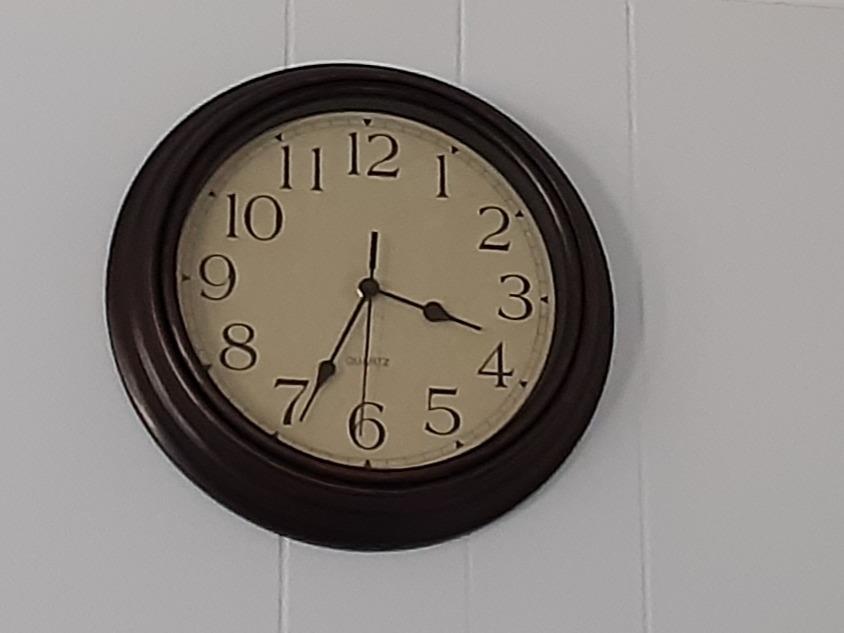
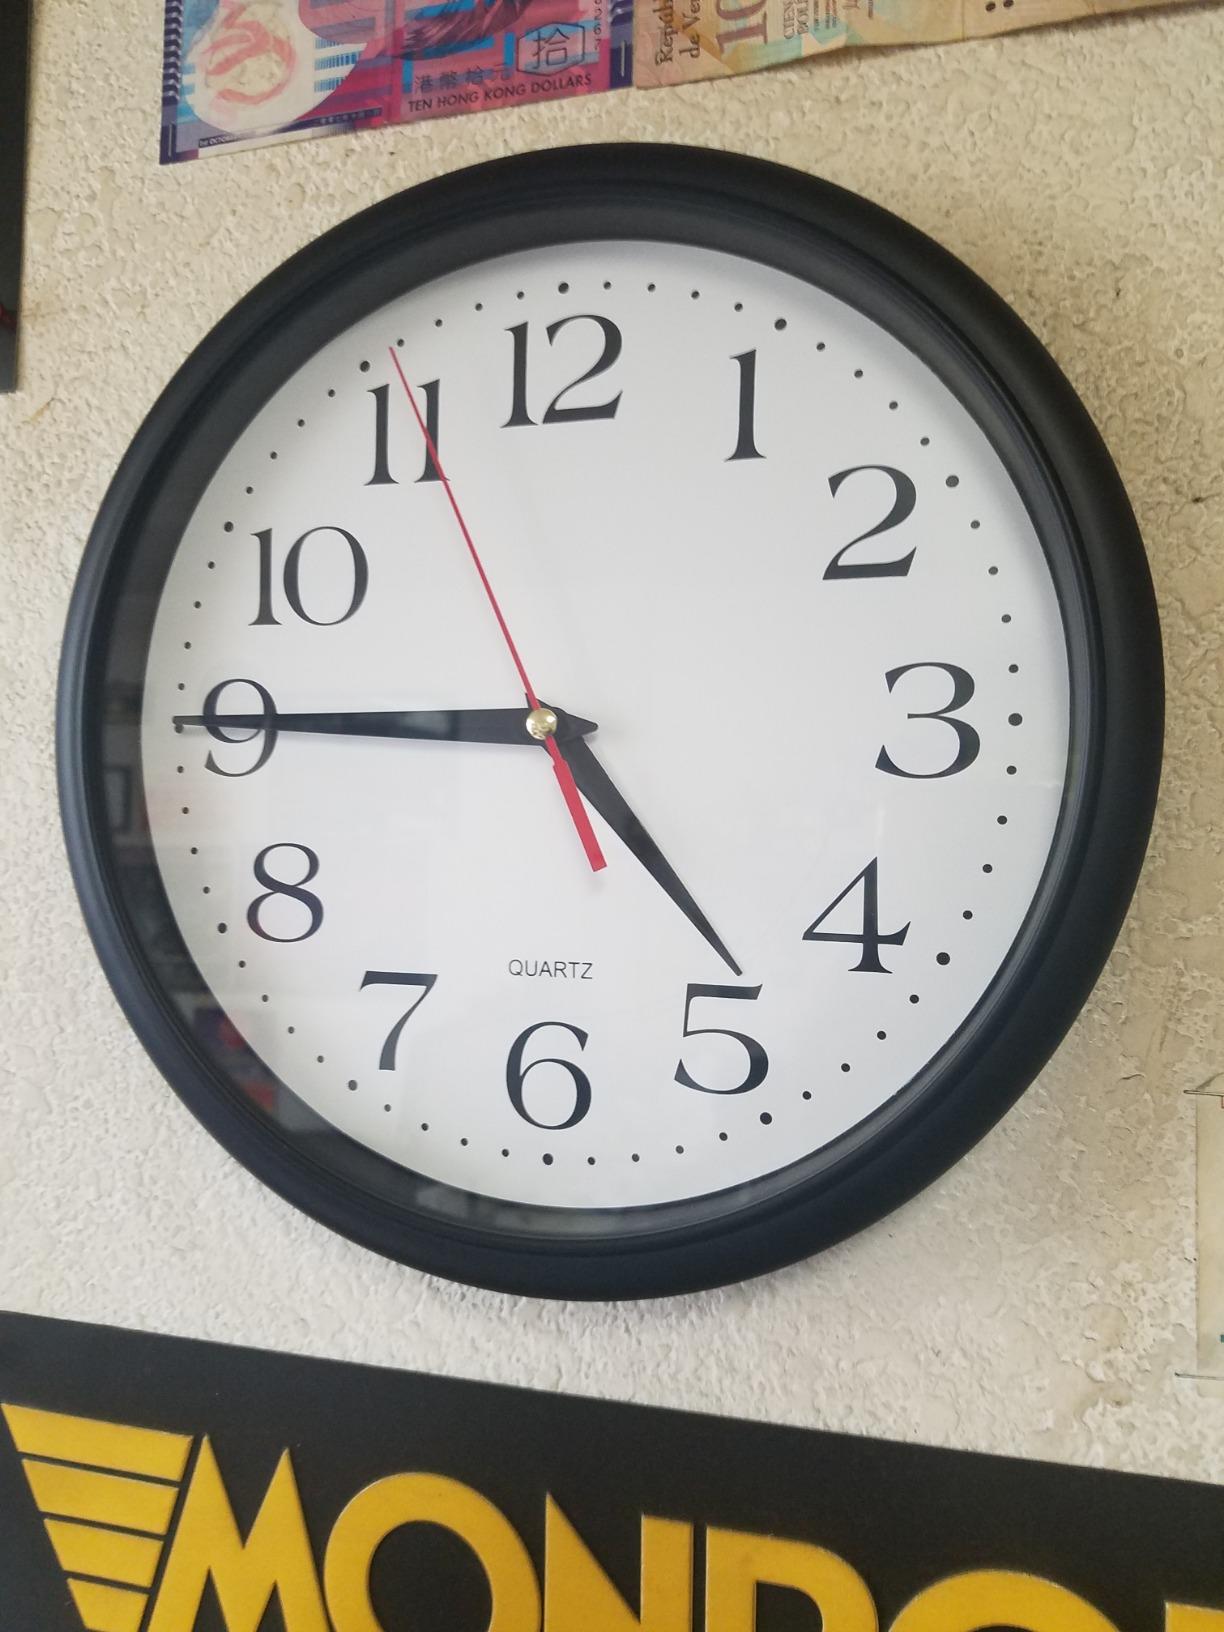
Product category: clock
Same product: no